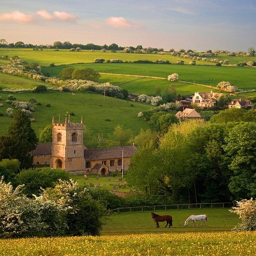
person as far as the eye can see .